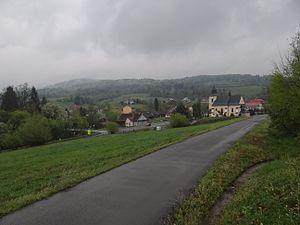
Olszowa est une localité polonaise de la gmina de Zakliczyn, située dans le powiat de Tarnów en voïvodie de Petite-Pologne.